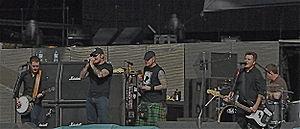
Dropkick Murphys est un groupe de punk celtique américain, originaire de Quincy, à côté de South Boston, dans le Massachusetts. Formé en 1996, le groupe mêle des influences de musique irlandaise traditionnelle, punk hardcore, oi! et folk rock.